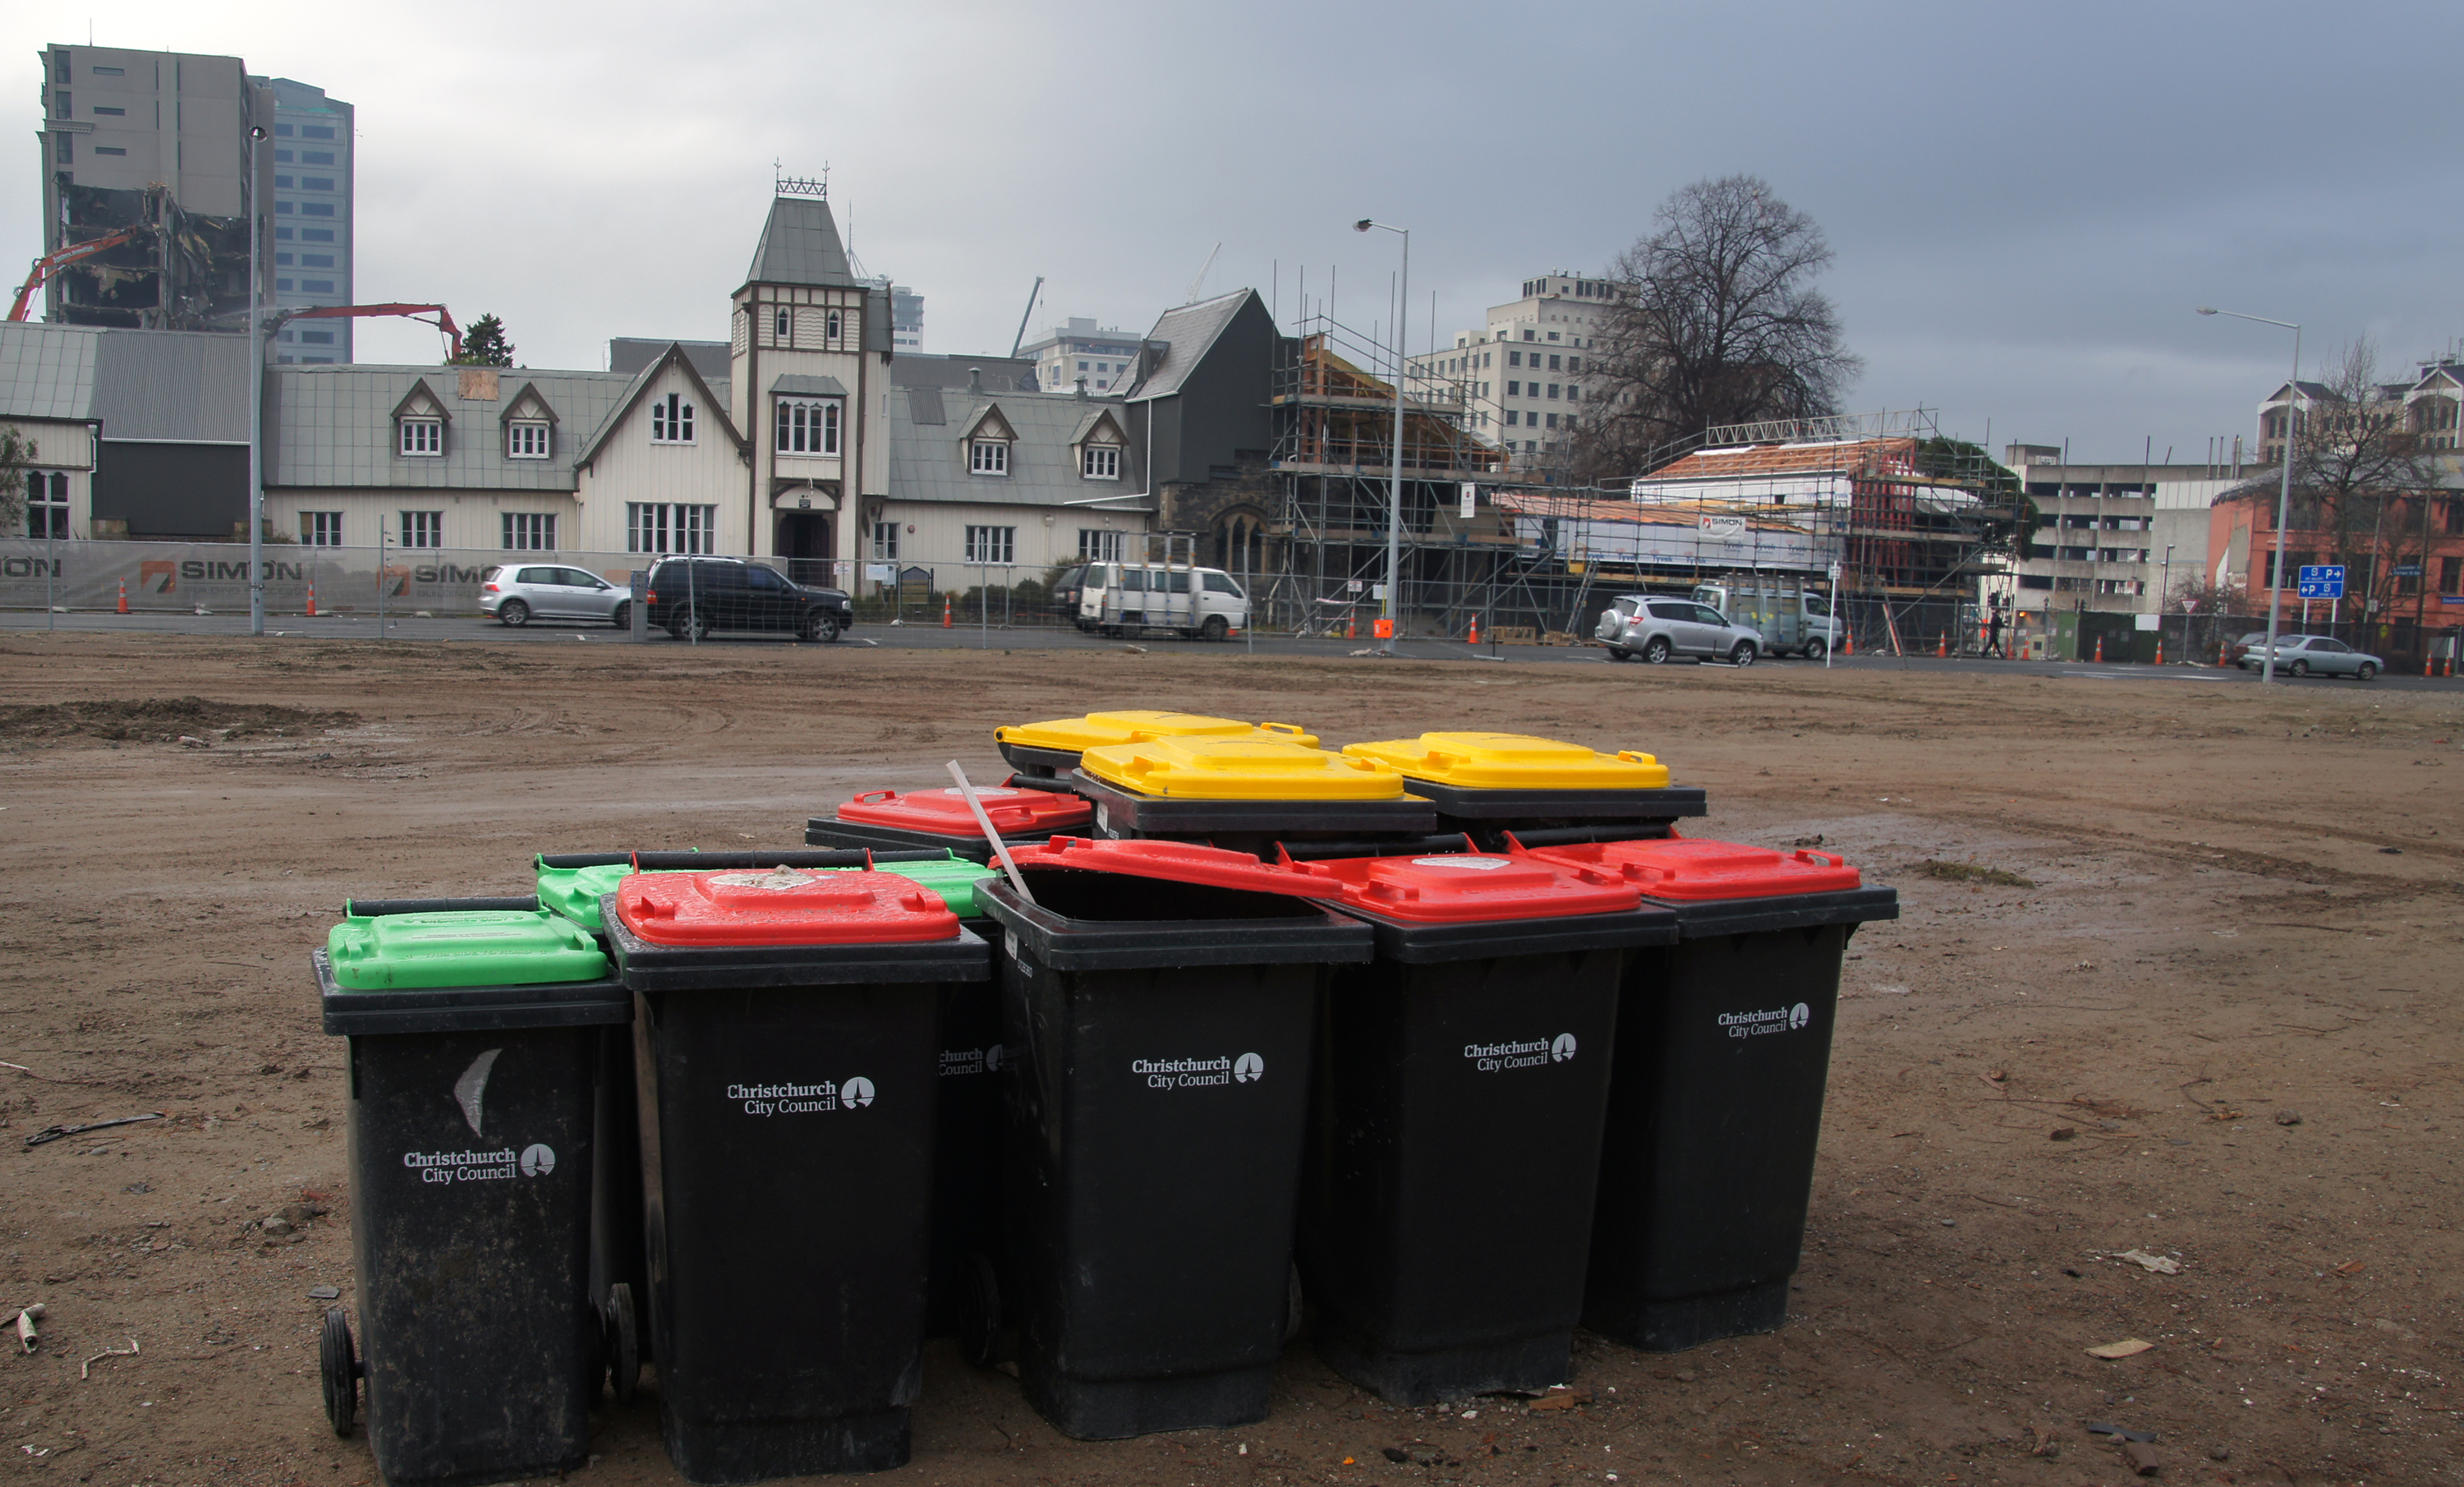
vehicle, litter, waste, rubbishbins